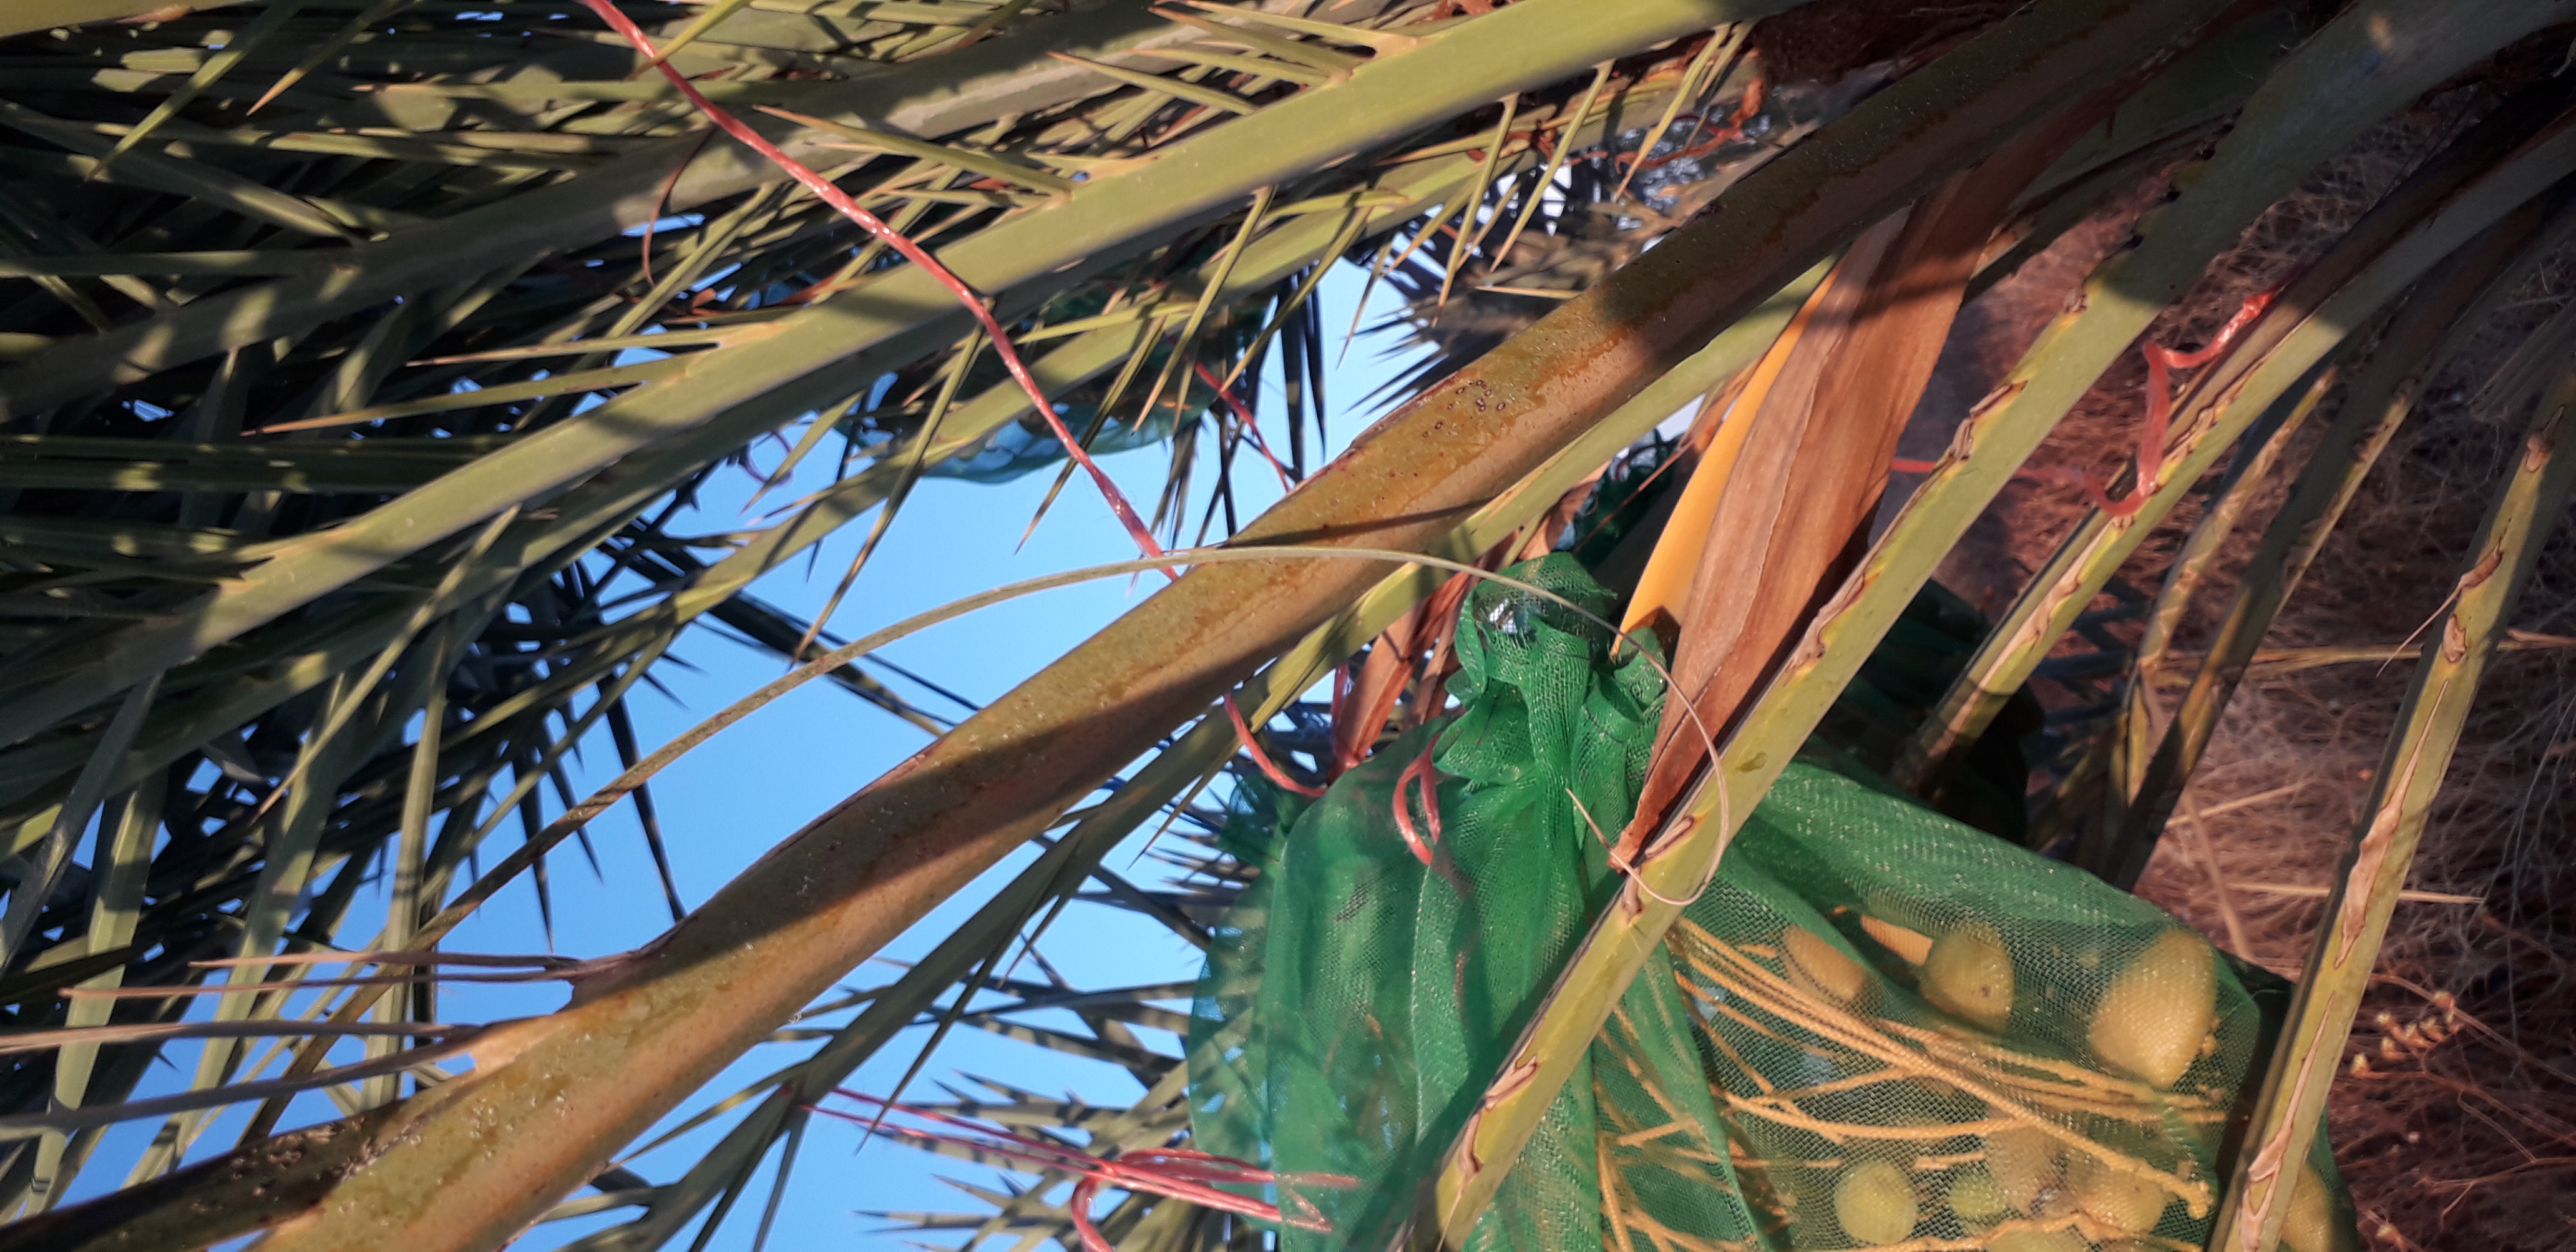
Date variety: Boumajhoul